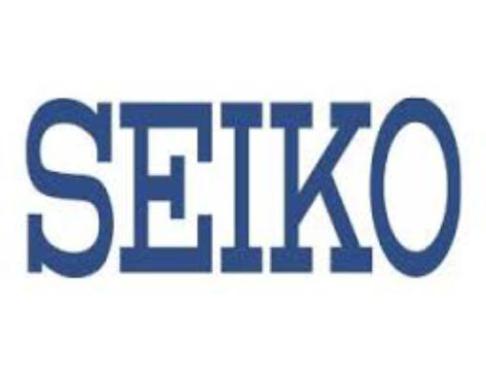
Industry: Clothes